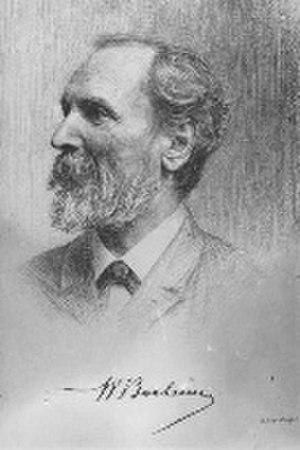
Wendelin Boeheim, né le 17 septembre 1832 à Wiener Neustadt — alors dans l’Empire d'Autriche — et décédé le 1ᵉʳ novembre 1900 à Vienne est un officier de l'Armée austro-hongroise. Intéressé par l'histoire des armes, il participe à la fondation d'un musée.